Charles Wall (footballer)

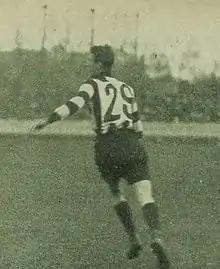
Wall in 1922

Charles Walter Wall (21 June 1895 – 25 August 1965) was an Australian rules footballer who played with Collingwood in the Victorian Football League (VFL).